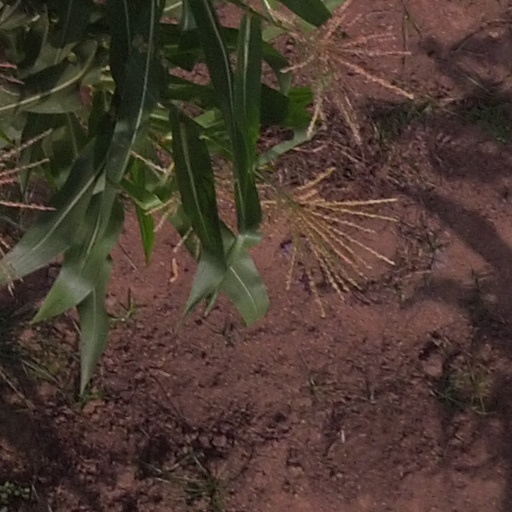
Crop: maize; corn